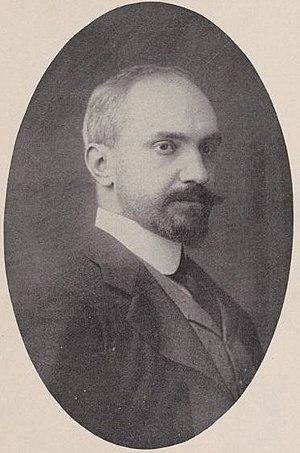
Alfred North Whitehead, né le 15 février 1861 à Ramsgate et mort le 30 décembre 1947 à Cambridge, est un philosophe, logicien et mathématicien britannique. Il est le fondateur de l'école philosophique connue sous le nom de la philosophie du processus, un courant influent dans toute une série de disciplines : l'écologie, la théologie, l'éducation, la physique, la biologie, l'économie et la psychologie.